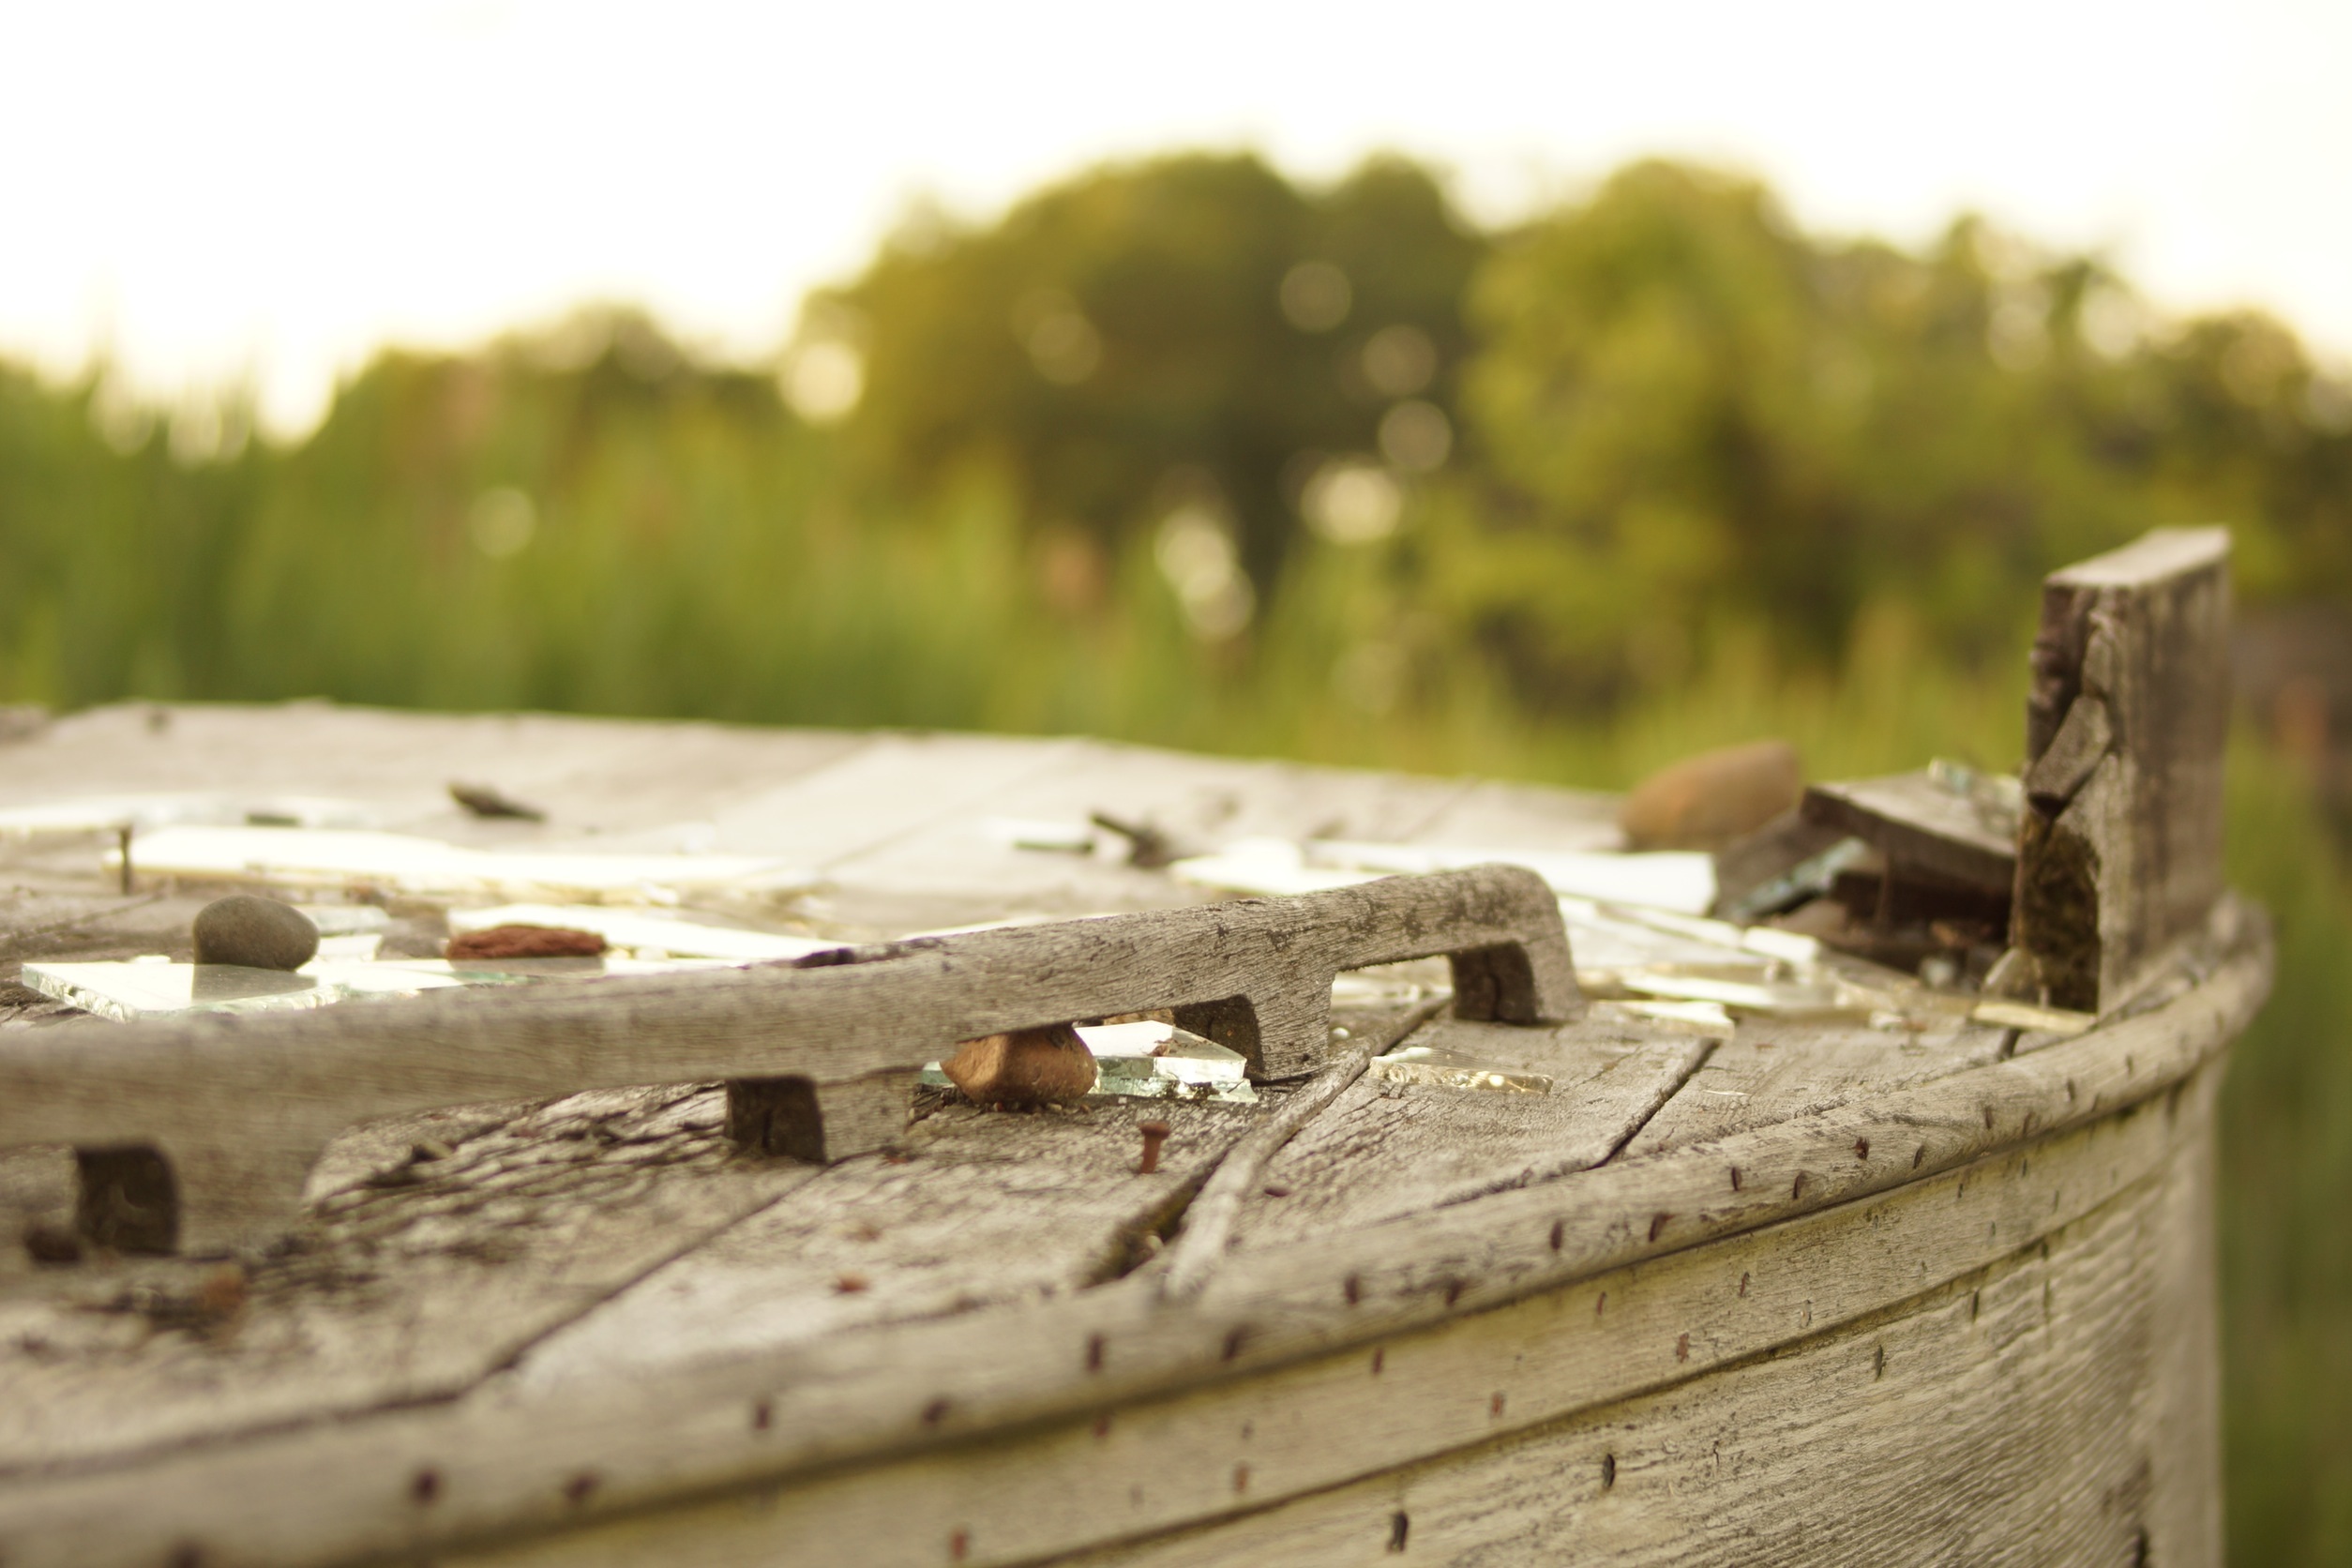
tree, nature, outdoor, wood, photography, meadow, texture, leaf, old, green, material, close up, broke